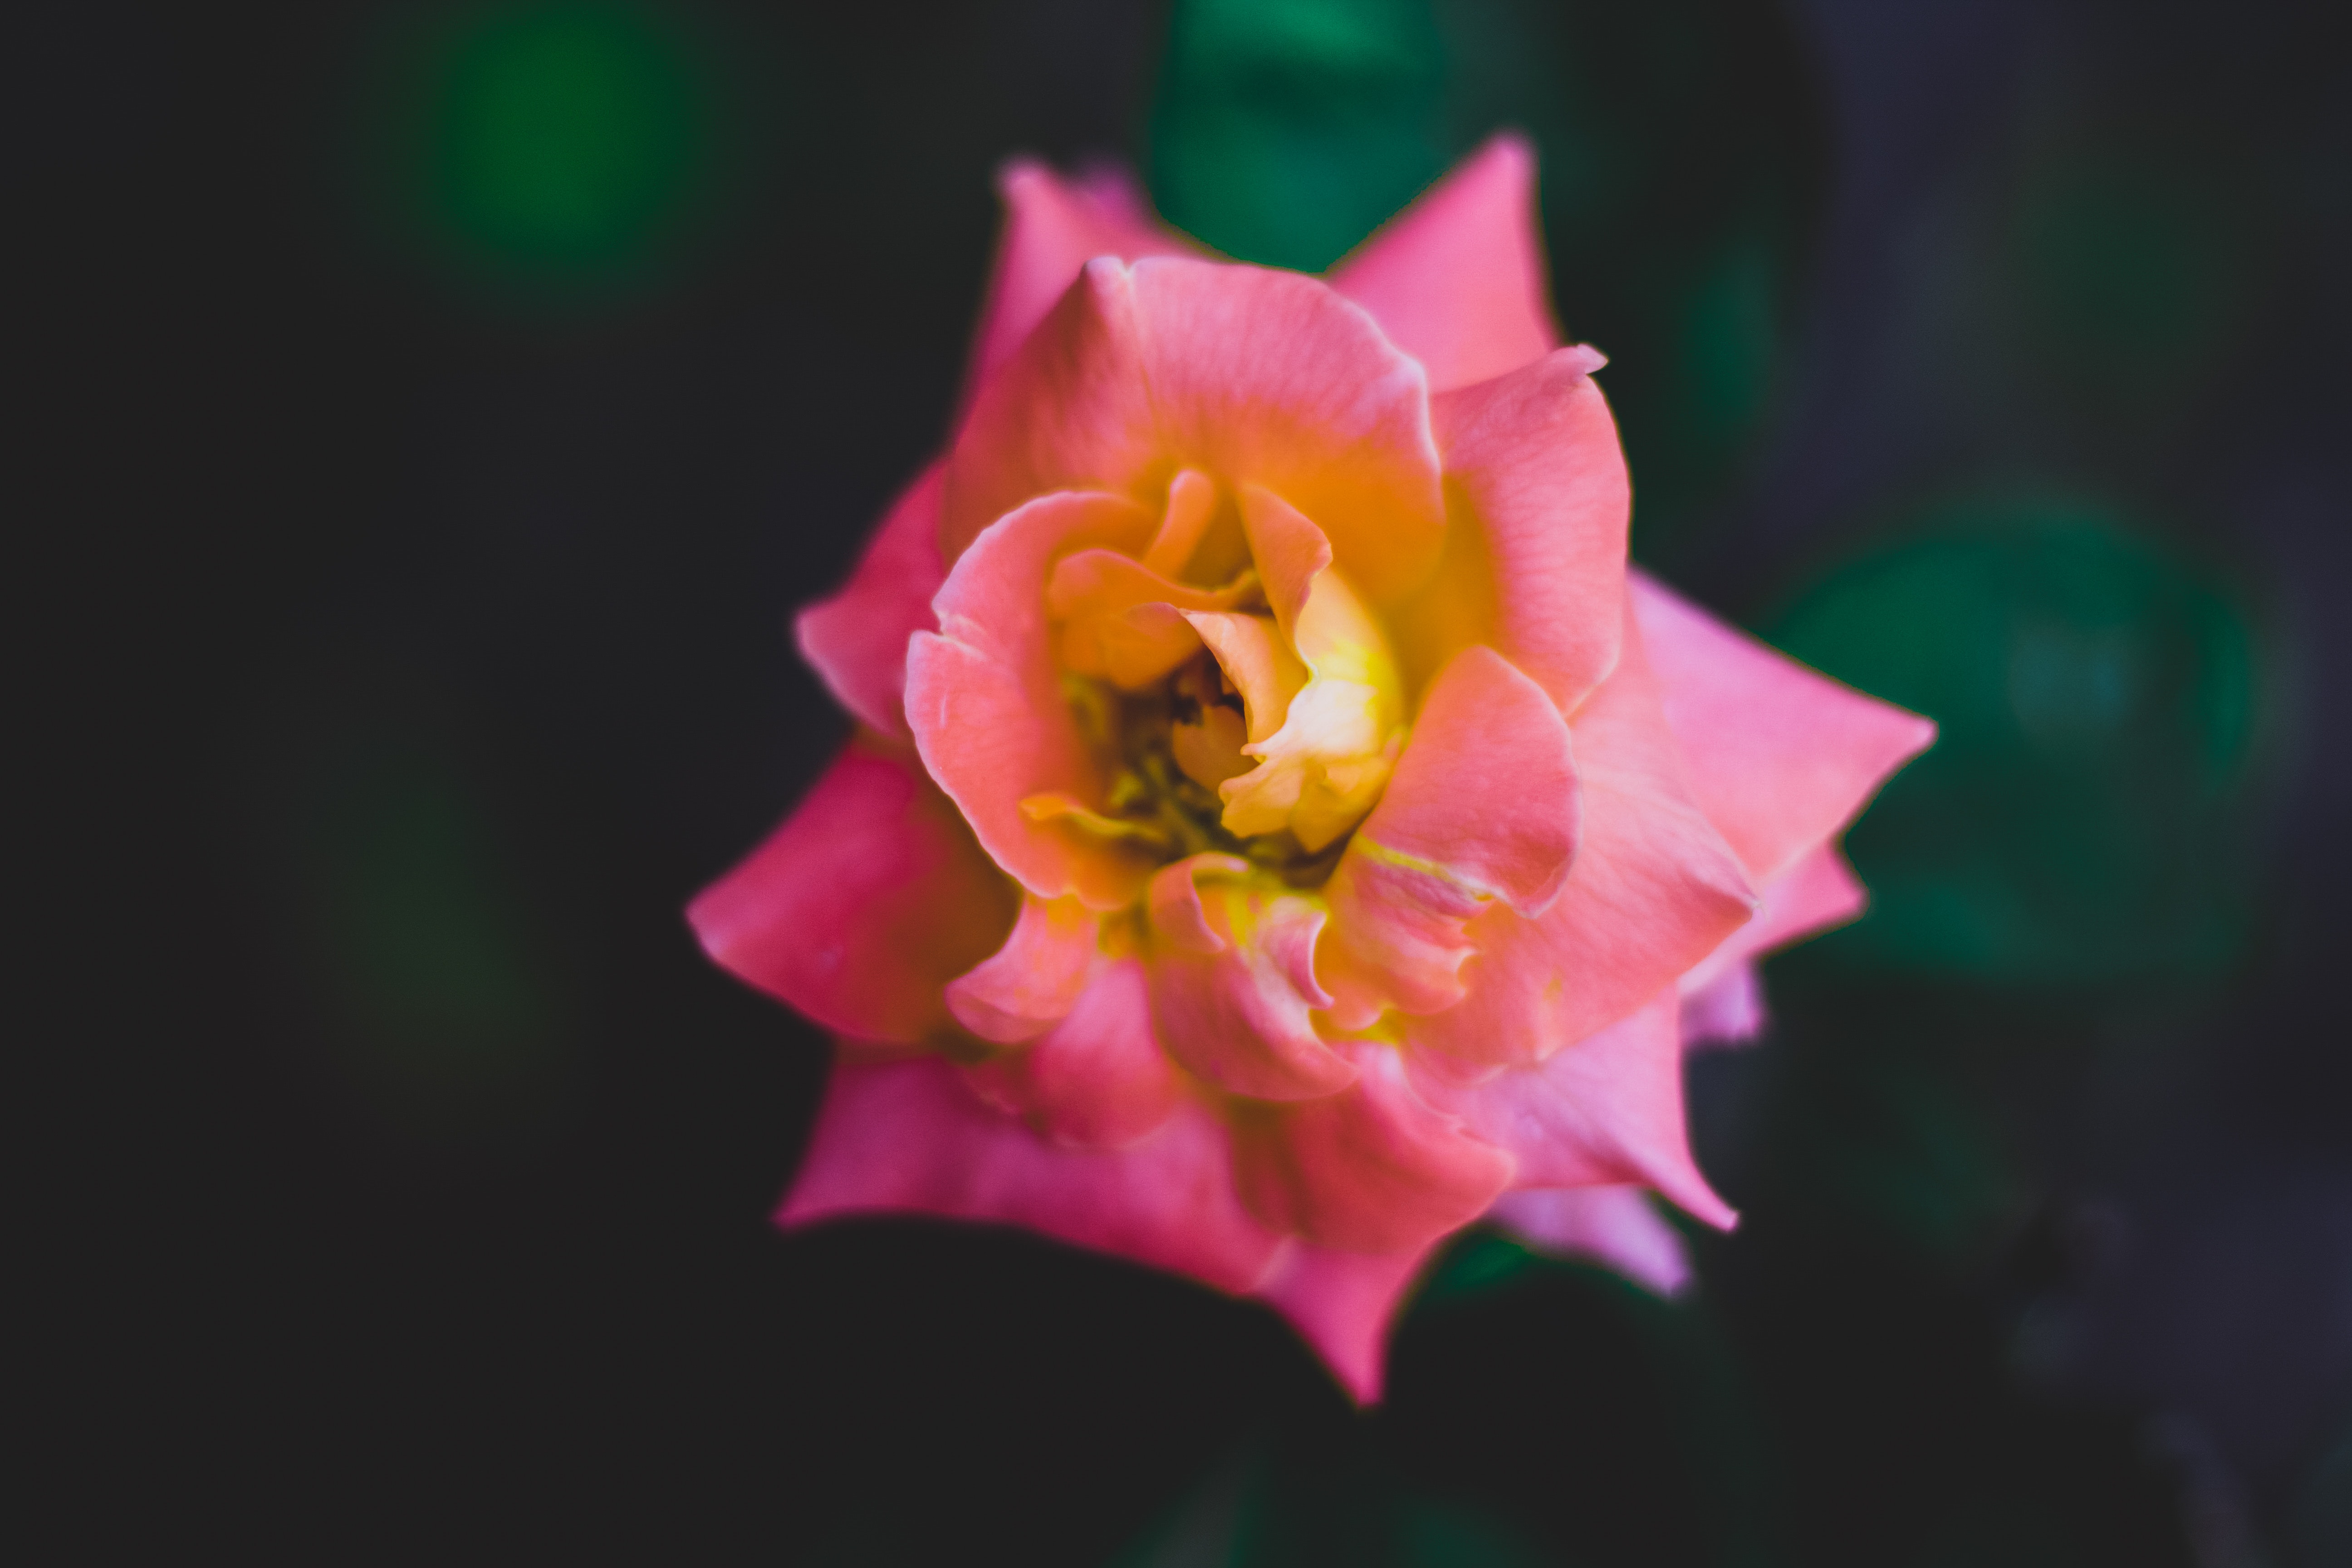
flower, flowering plant, petal, pink, plant, botany, close up, rose family, rose, macro photography, rose order, Pedicel, wildflower, annual plant, garden roses, plant stem, still life, pollen